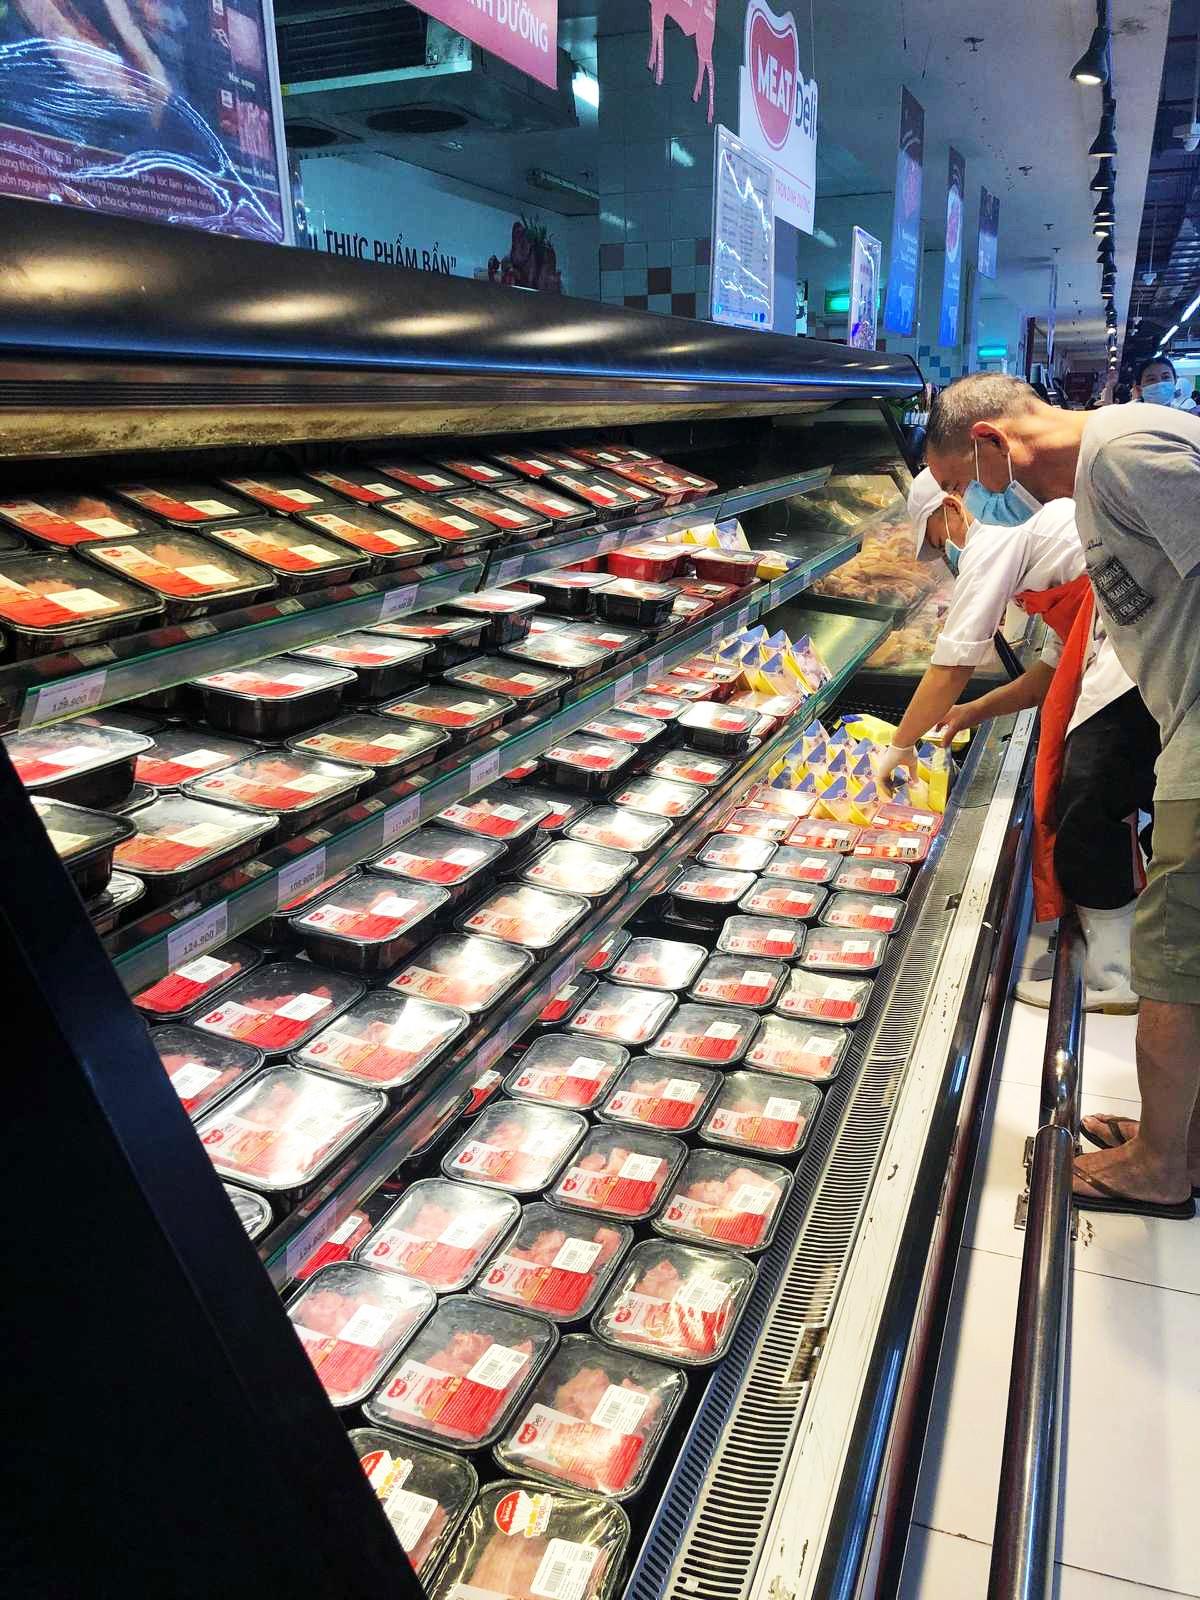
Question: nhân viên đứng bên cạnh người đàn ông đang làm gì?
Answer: sắp xếp lại hàng